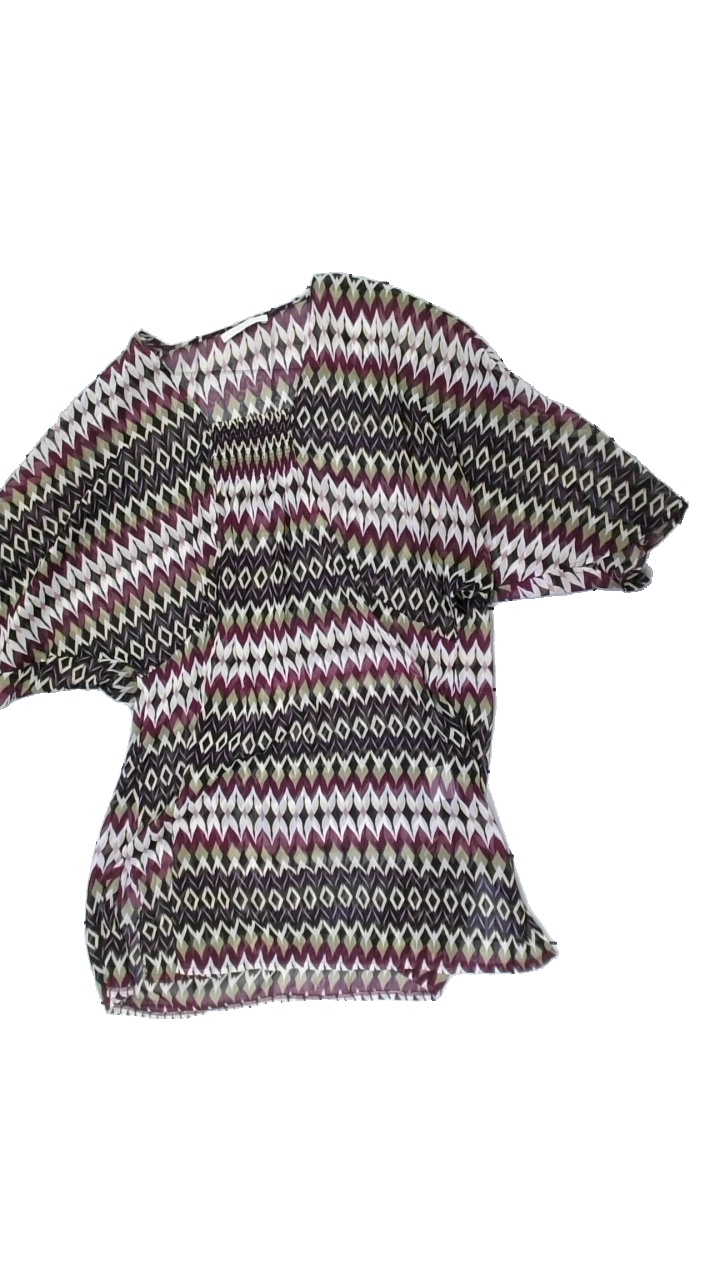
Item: Blouse (Ladies)
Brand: Ciso
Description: Pulled threads
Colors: Yellow, White, Green, Multicolor
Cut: Loose
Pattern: Other
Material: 100% Polyester
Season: All
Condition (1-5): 2
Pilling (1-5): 5
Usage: Recycle
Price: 50-100